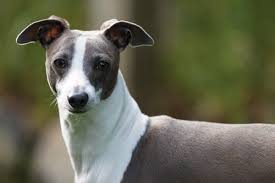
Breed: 238-n000099-Italian_greyhound